Southfield City Centre

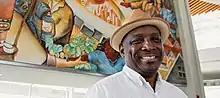
Artist, Dr. Hubert Massey

The General Design Merit Award was presented by ASLA President Wendy Miller to Landscape Architects Mijung Ko, ASLA, PLA, LEED GA and Mark Hieber, ASLA, LEED AP, Principal at HED, an architecture and engineering firm retained by the Southfield City Centre to design the first phase of a shared use pathway system and this environmental art feature as a centerpiece for community engagement.